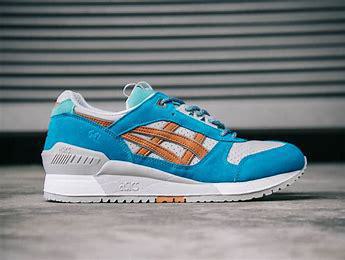
Brand: Asics
Model: Gel Respector